Turkey

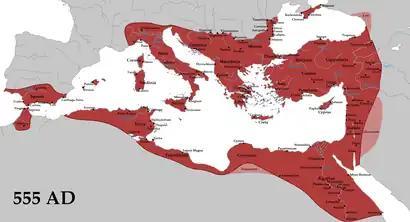
The Eastern Roman (Byzantine) Empire in 555 under Justinian the Great, at its greatest extent

Cyrus attacked eastern Anatolia in 547 BC, and Achaemenid Empire eventually expanded into western Anatolia. In the east, the Armenian province was part of the Achaemenid Empire. Following the Greco-Persian Wars, the Greek city-states of the Anatolian Aegean coast regained independence, but most of the interior stayed part of the Achaemenid Empire. Two of the Seven Wonders of the Ancient World, the Temple of Artemis in Ephesus, and the Mausoleum of Halicarnassus, were located in Anatolia.